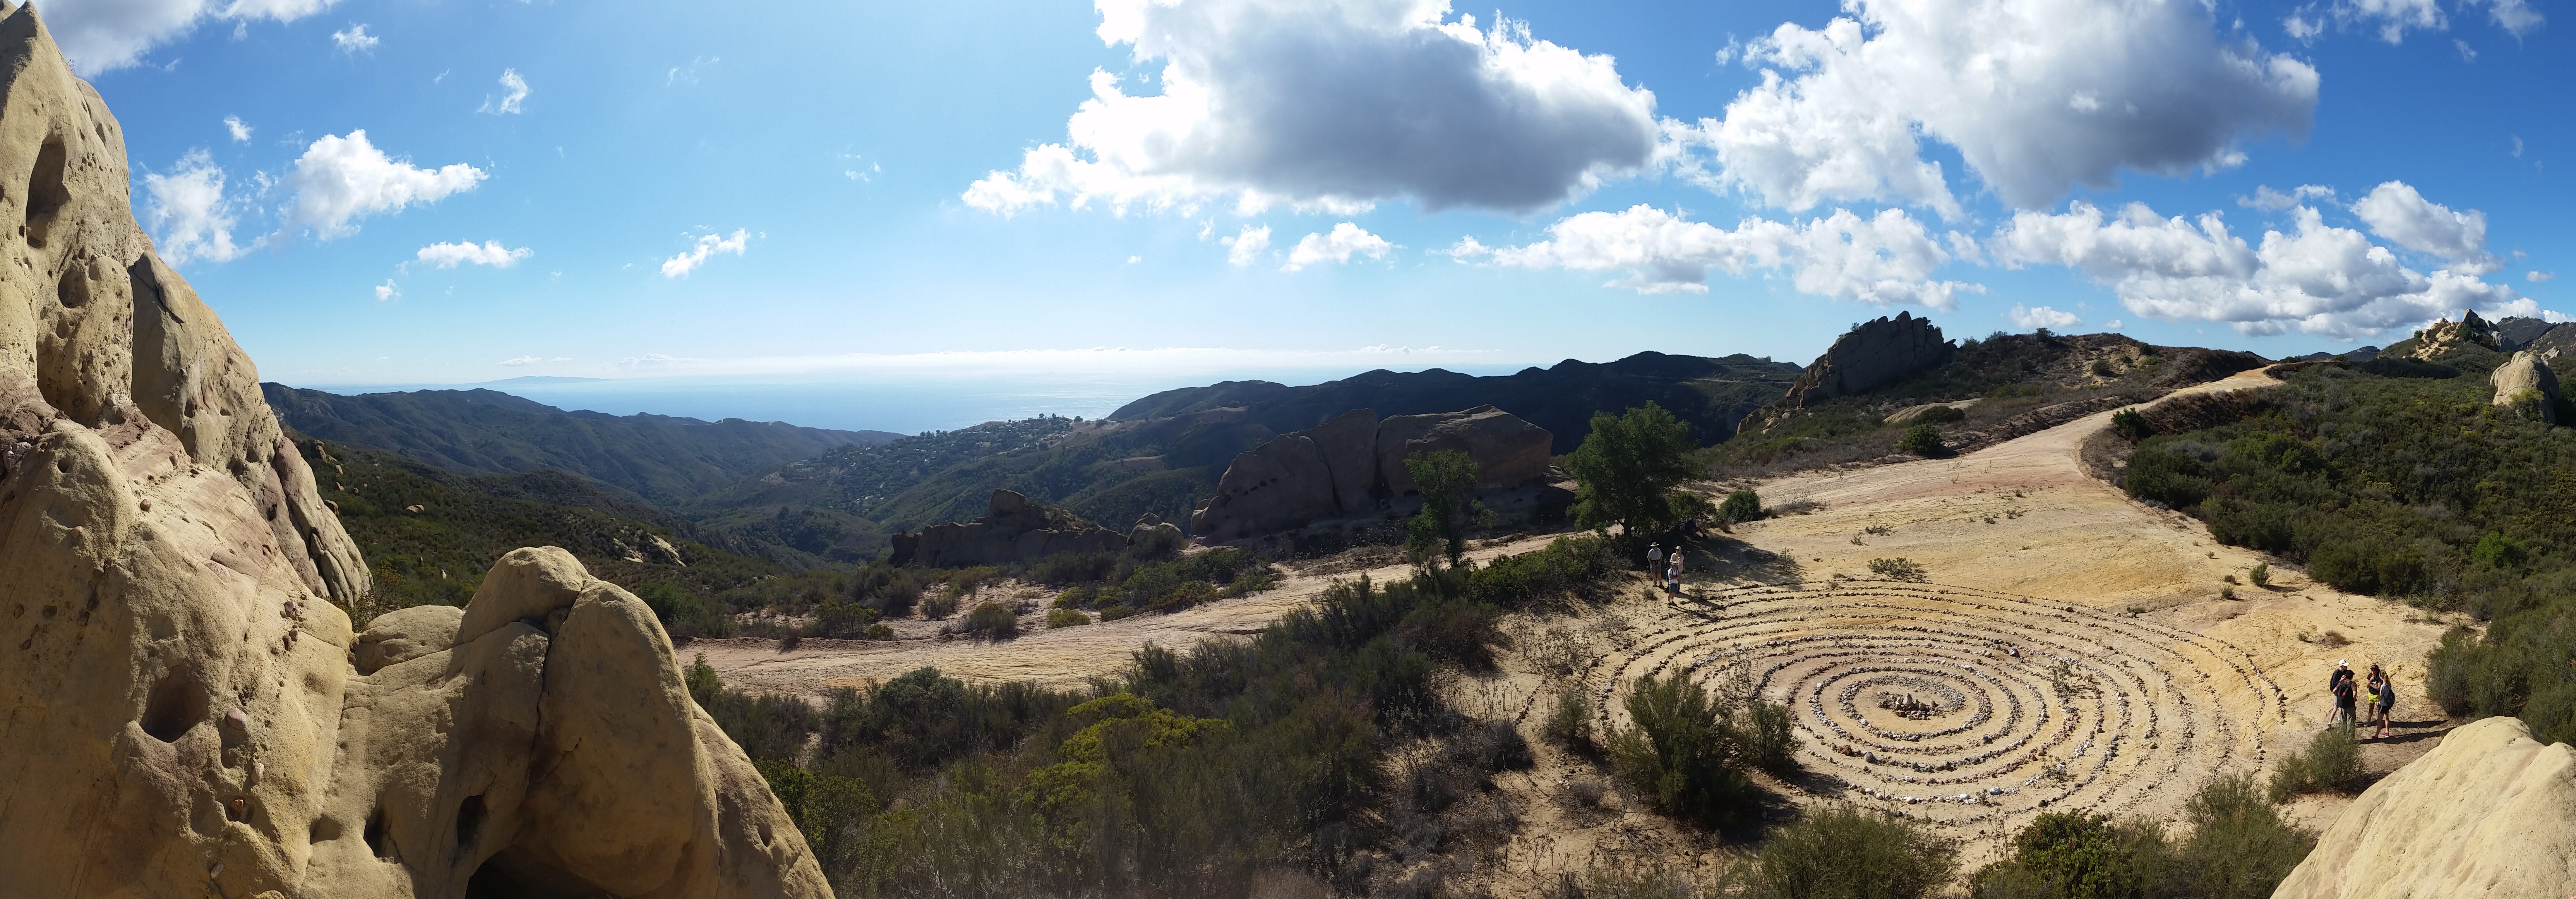
landscape, rock, wilderness, mountain, sky, trail, spiral, adventure, valley, mountain range, panorama, hike, blue, california, ridge, malibu, badlands, plateau, socal, wadi, landform, southern california, castro crest, mountainous landforms